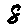
Label: 8